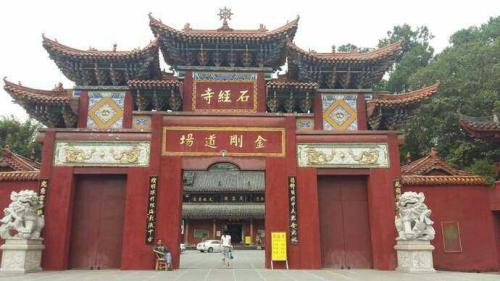
地标名称：石经寺
所在城市：成都市·龙泉驿区